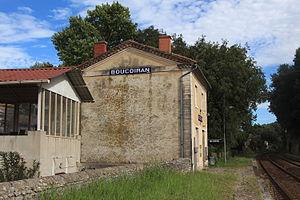
La gare de Boucoiran est une gare ferroviaire française de la ligne de Saint-Germain-des-Fossés à Nîmes-Courbessac, située sur le territoire de la commune de Boucoiran-et-Nozières, dans le département du Gard en région Occitanie.